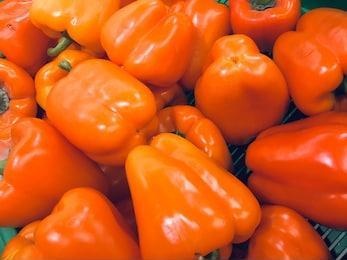
Label: capsicum